Spanish Civil War

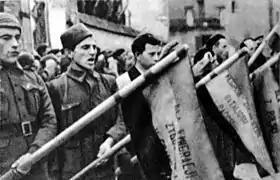
Polish volunteers in the International Brigades

The armies kept growing. The principal source of manpower was conscription; both sides continued and expanded their schemes, the Nationalists drafting more aggressively, and there was little room left for volunteering. Foreigners contributed little to further growth; on the Nationalist side the Italians scaled down their engagement, while on the Republican side the influx of new "interbrigadistas" did not cover losses on the front. At the turn of 1937–1938, each army numbered about 700,000.